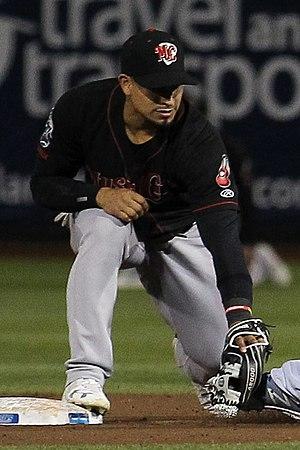
Franklin José Barreto Rojas est un joueur d'arrêt-court des Athletics d'Oakland de la Ligue majeure de baseball.